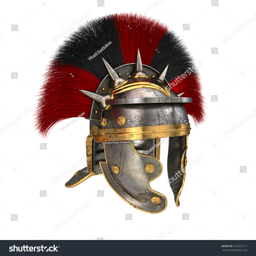
legionary helmet on an isolated white background .